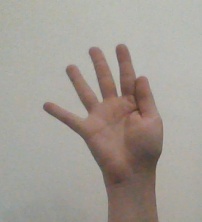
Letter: sheen